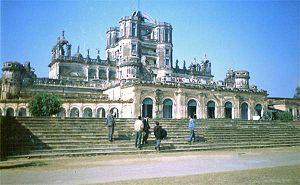
La Martinière College est un établissement d'enseignement situé à Lucknow, la capitale de l'État indien d'Uttar Pradesh. Il se compose de deux écoles réparties sur différents campus pour les garçons et les filles. L'école pour garçons a été fondée en 1845 et celle pour filles en 1869. L'école pour garçons est la seule école au monde à avoir reçu les honneurs royaux de bataille pour son rôle dans la défense de Lucknow pendant la révolte des cipayes de 1857.